Clans of Ireland

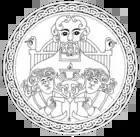

Clans of Ireland (Irish: "Finte na hÉireann") is an Irish charity established to authenticate, represent and co-ordinate the activities of Irish clans. Founded in 1989, it has operated under the patronage of the President of Ireland since 2012, and is accredited as a "civil society NGO" by the United Nations.